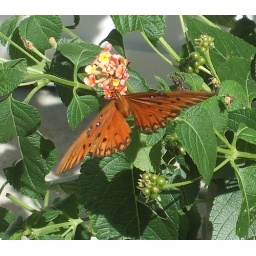
Beautiful butterfly on a flower basking in the autumn sun.